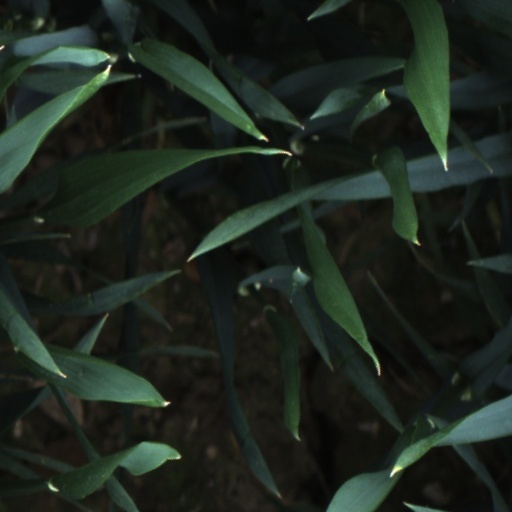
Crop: wheat